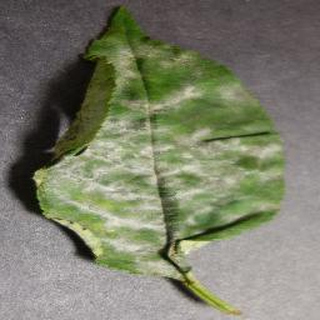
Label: cherry_powdery_mildew